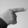
ASL letter: G